William P. Borland

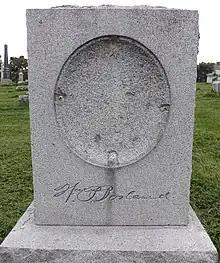
Grave of Borland in Elmwood Cemetery

In October 1918, Borland was stricken with the Spanish flu. Borland died of pneumonia near Koblenz, Germany, while on a Masonic mission abroad, on February 20, 1919. He was interred in Elmwood Cemetery in Kansas City, Missouri.